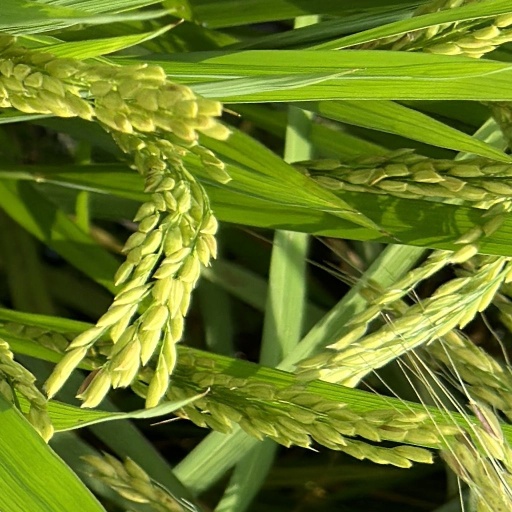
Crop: rice